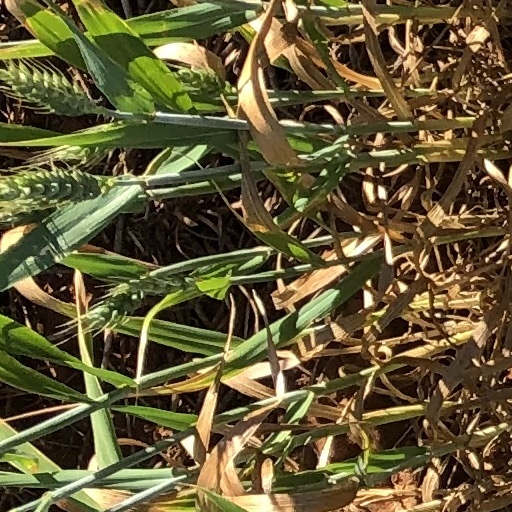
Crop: wheat